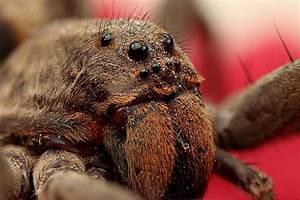
Label: ragno